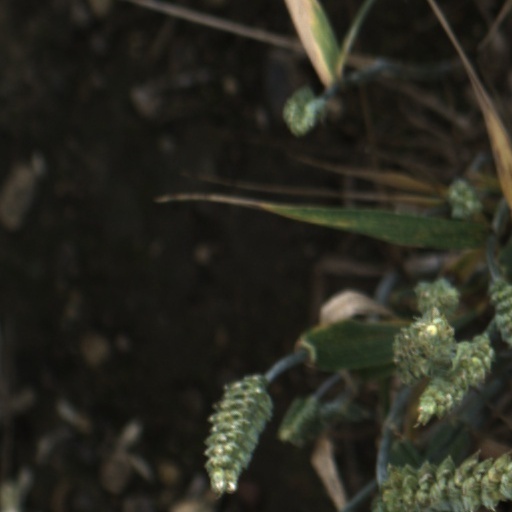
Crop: wheat